Ruth Coello

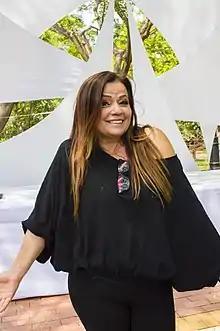
Ruth Coello

Ruth Coello is an Ecuadorian television and theater actress and director specializing in improvisation. She is married to a childhood friend, Hugo Avilés, and they have two children.